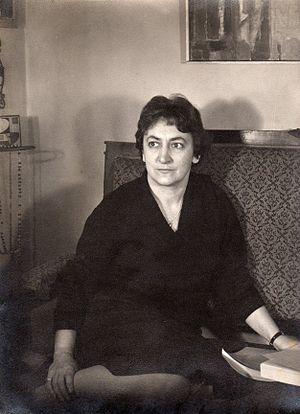
Le prix Sant Jordi du roman est un prix littéraire en langue catalane décerné annuellement par l'Òmnium Cultural et la Fondation Encyclopédie catalane. Créé en 1947 sous le nom de Prix Joanot Martorell, il prend son nom actuel en 1960 et est devenu un des prix les plus prestigieux pour la littérature en catalan.
Maria Aurelia Capmany i Farnés, née à Barcelone le 3 août 1918 et morte le 2 octobre 1991, est une romancière, dramaturge et essayiste espagnole, de culture catalane. Elle est une militante féministe et anti-franquiste.